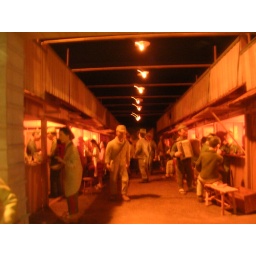
Edo-Tokyo Museum: model of Shinjuku black market in the occupation